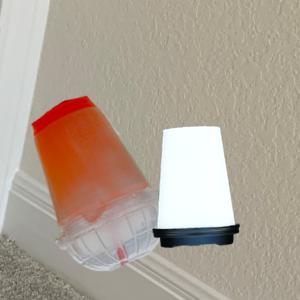
Label: cups